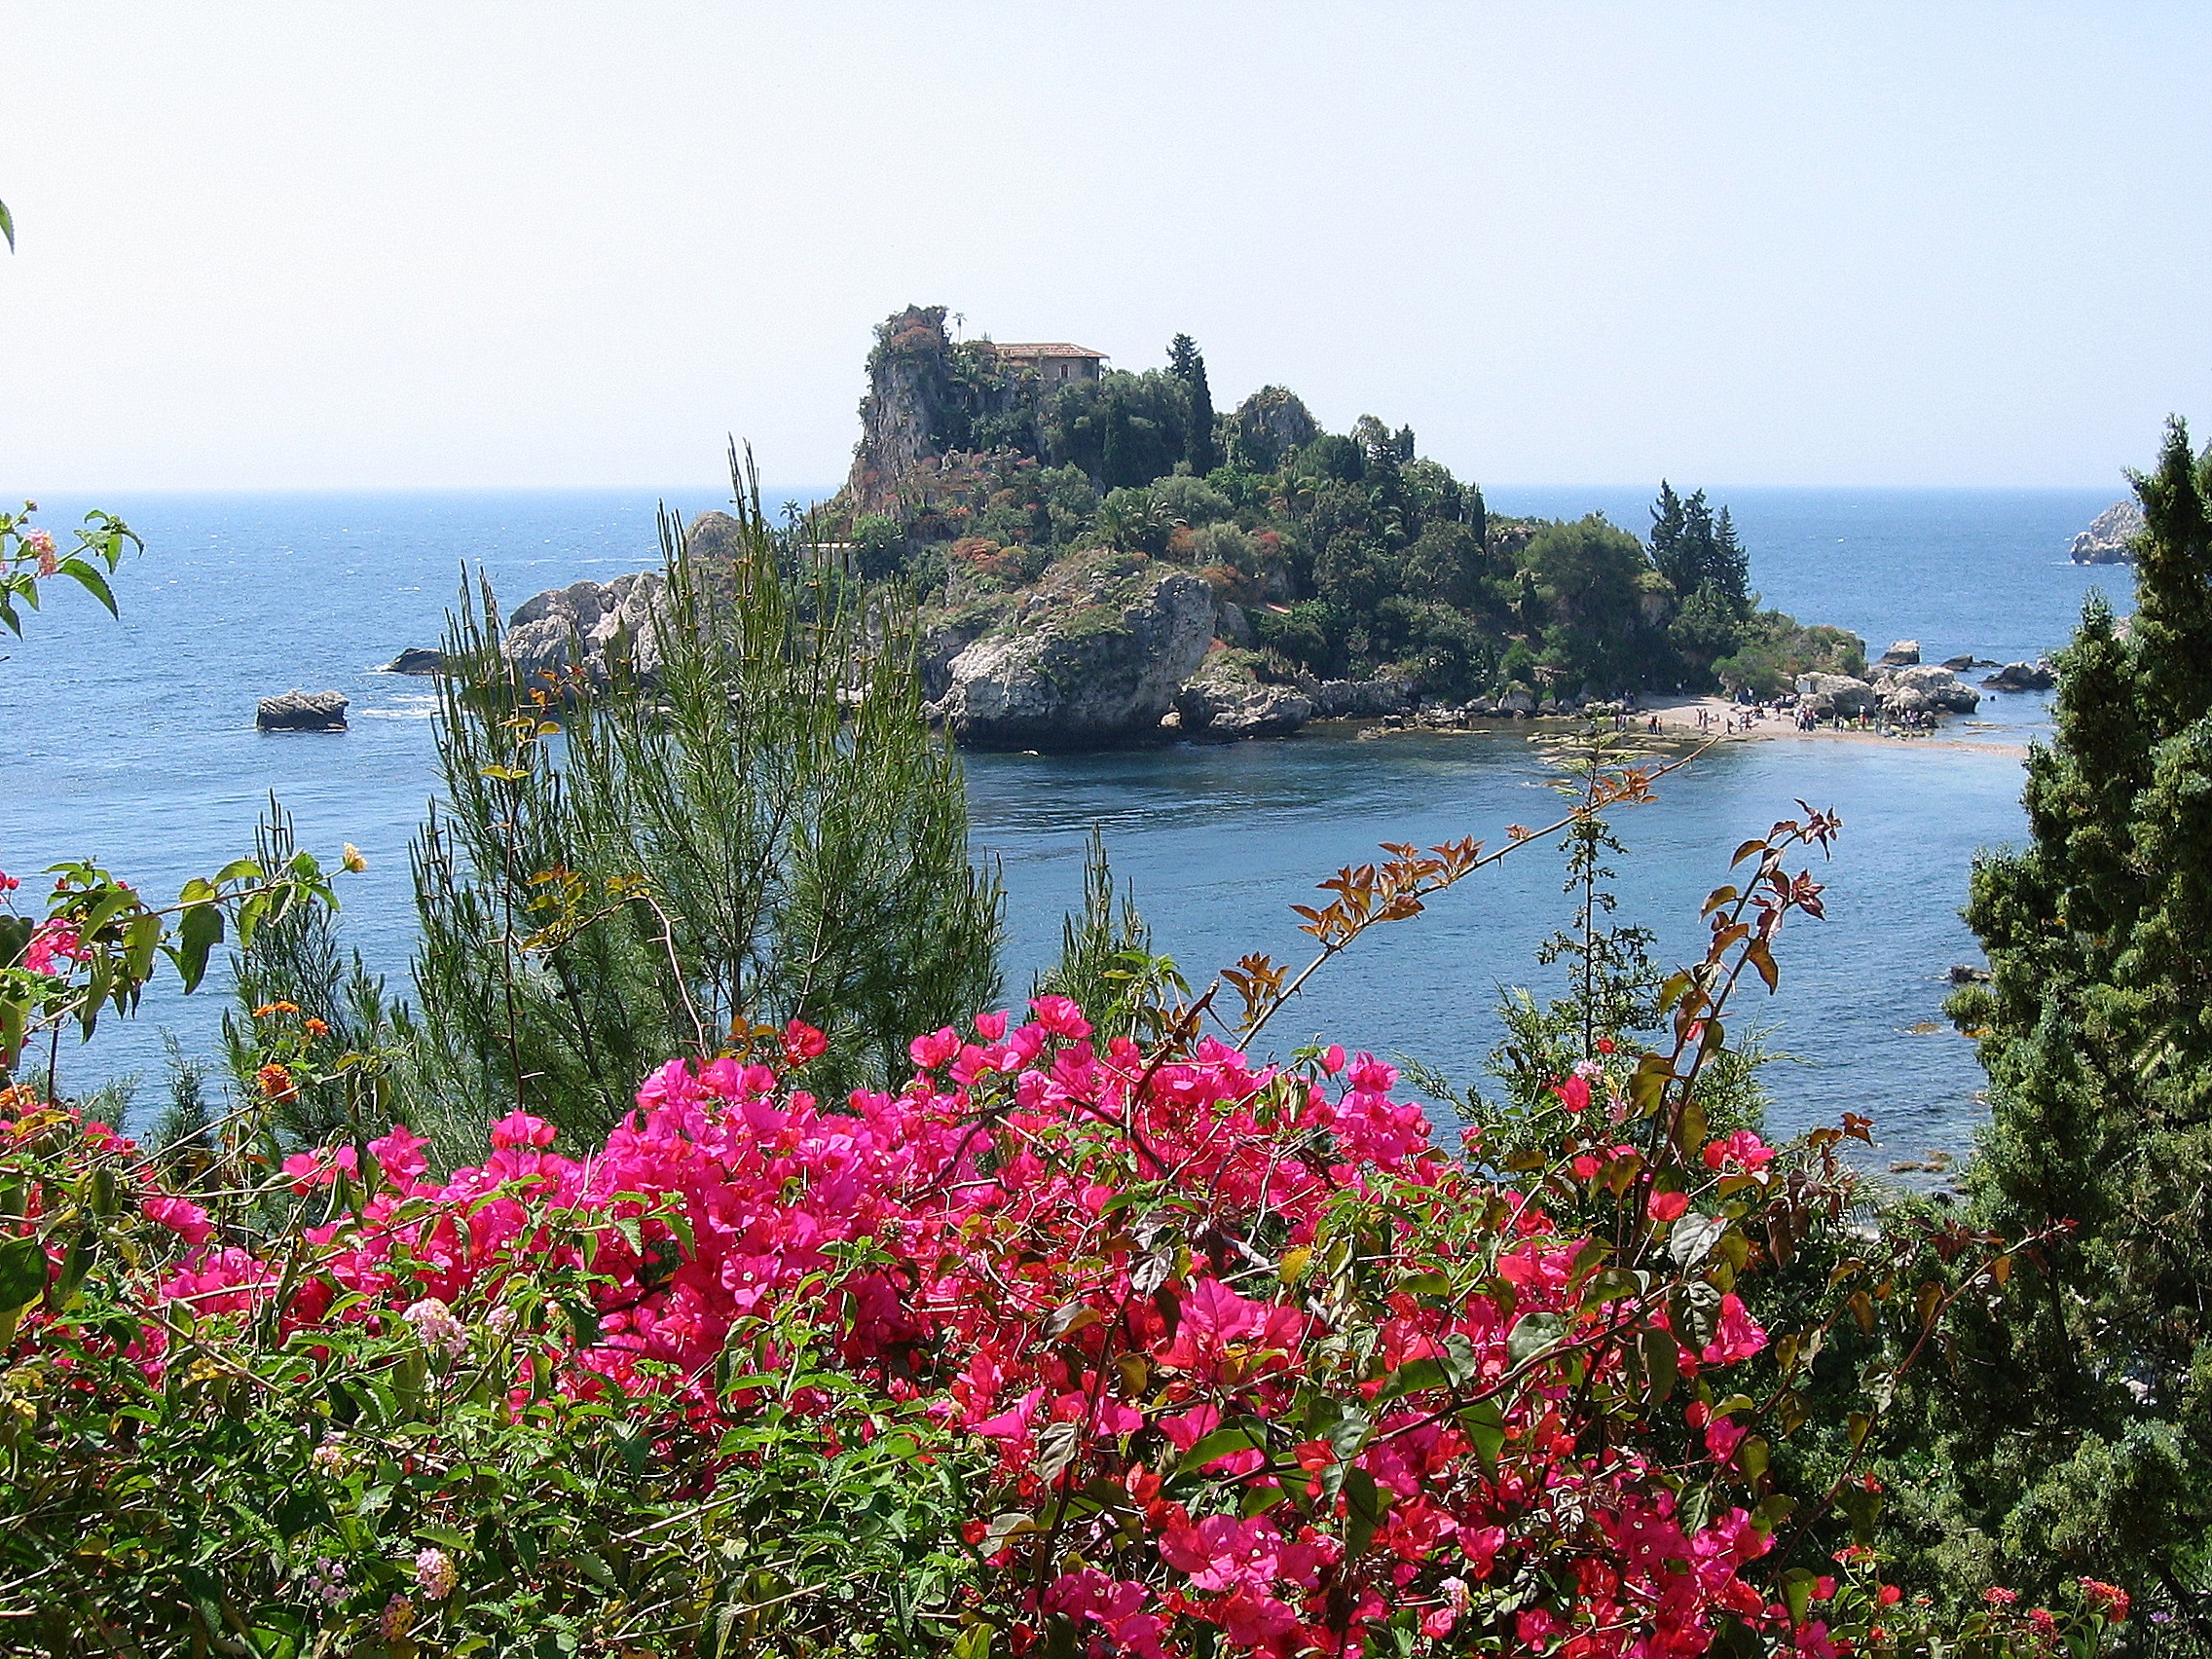
beach, landscape, sea, coast, tree, nature, plant, shore, flower, vacation, travel, bay, tourism, flora, body of water